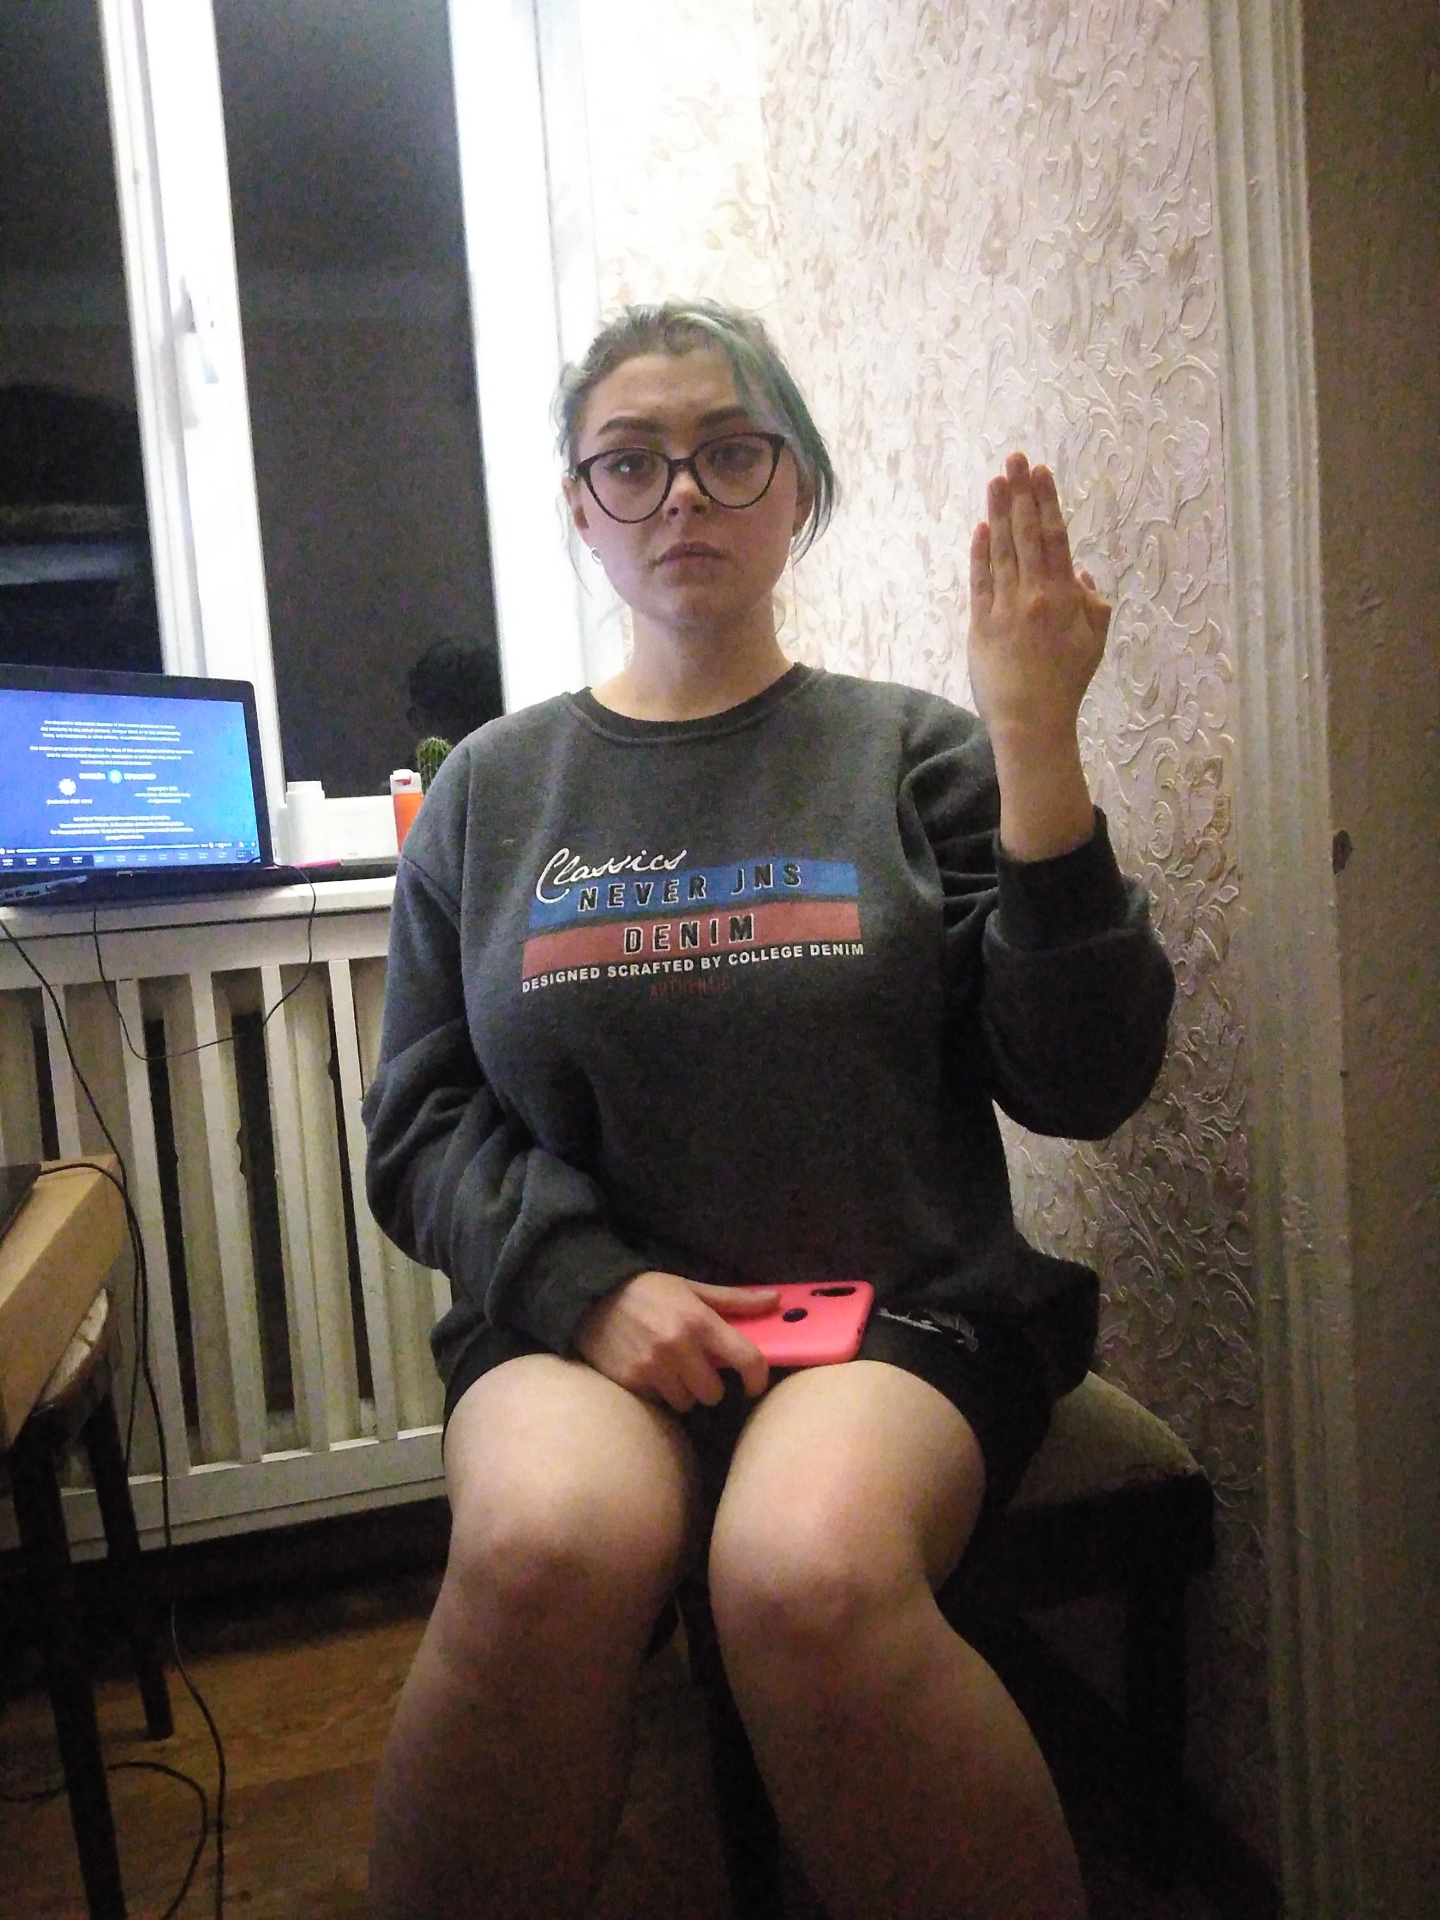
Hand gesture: stop_inverted